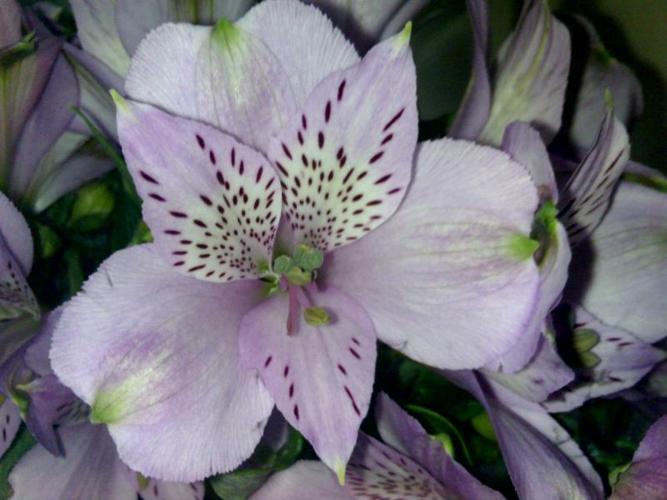
Label: peruvian lily